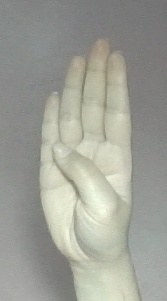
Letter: kaaf